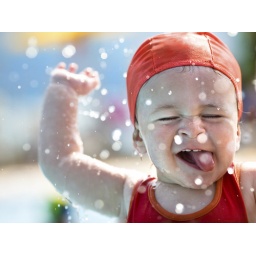
young boy have fun in water at sea